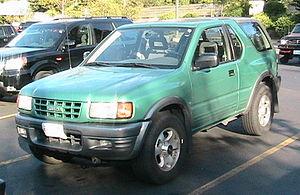
L'Opel Frontera est le tout premier véhicule tout-terrain du constructeur allemand Opel, construit de 1991 à 2004 sur le marché ouest-européen.